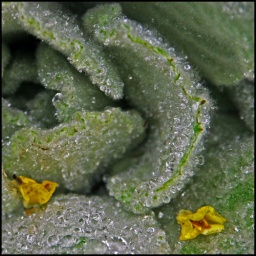
pottering in the flower beds at the Yorkshire Sculpture Park.